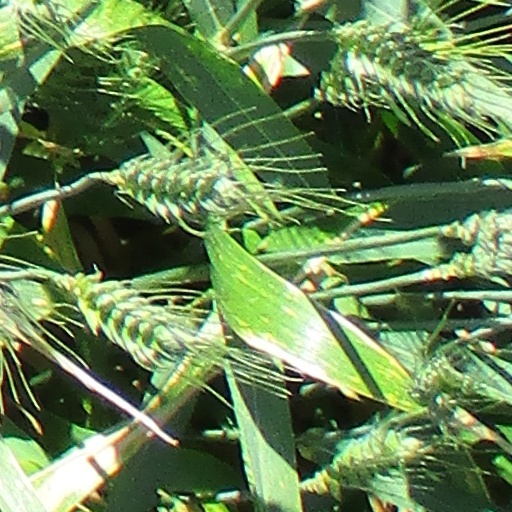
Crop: wheat